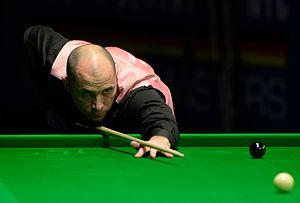
Joe Perry est un joueur professionnel anglais de snooker, né le 13 août 1974 à Wisbech, en Angleterre.